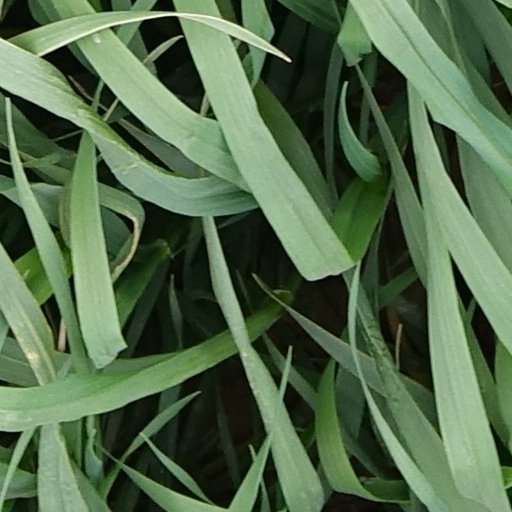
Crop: wheat